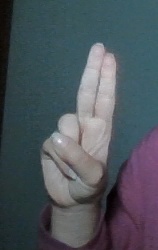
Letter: taa